Ivan Wilhelm

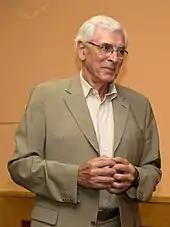
Ivan Wilhelm in June 2011

Ivan Wilhelm (1 May 1942, Trnava) is a Czech nuclear physicist and former rector of the Charles University in Prague.